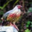
Label: bird